Attenborough and the Giant Dinosaur

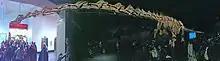
Reconstructed skeleton of "Patagotitan mayorum" on display at the American Museum of Natural History, New York, USA.

The cast that was made during the programme, and others made in the same way, are now on display in various museums around the world: